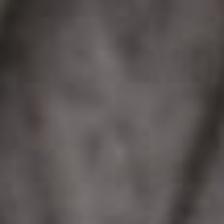
Label: faces